Grand Duchess Tatiana Nikolaevna of Russia

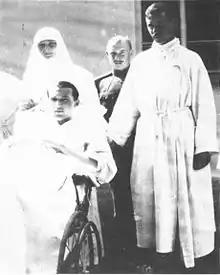
Grand Duchess Tatiana Nikolaevna wearing a Red Cross nursing uniform and Dmitri Yakovlevich Malama

As a young teenager, Tatiana was given the rank of honorary colonel and assigned a regiment of soldiers, the Vosnesensky (Ascension) Lancers. She and Olga inspected the soldiers regularly.